Cheboksary

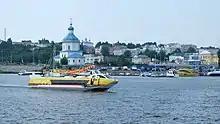
Intercity hydrofoil river tram in Chuvash colors

Because the Volga River runs through Chuvashia, Cheboksary is a frequent stop on the many boat tours that travel along the major cities up and down the Volga.